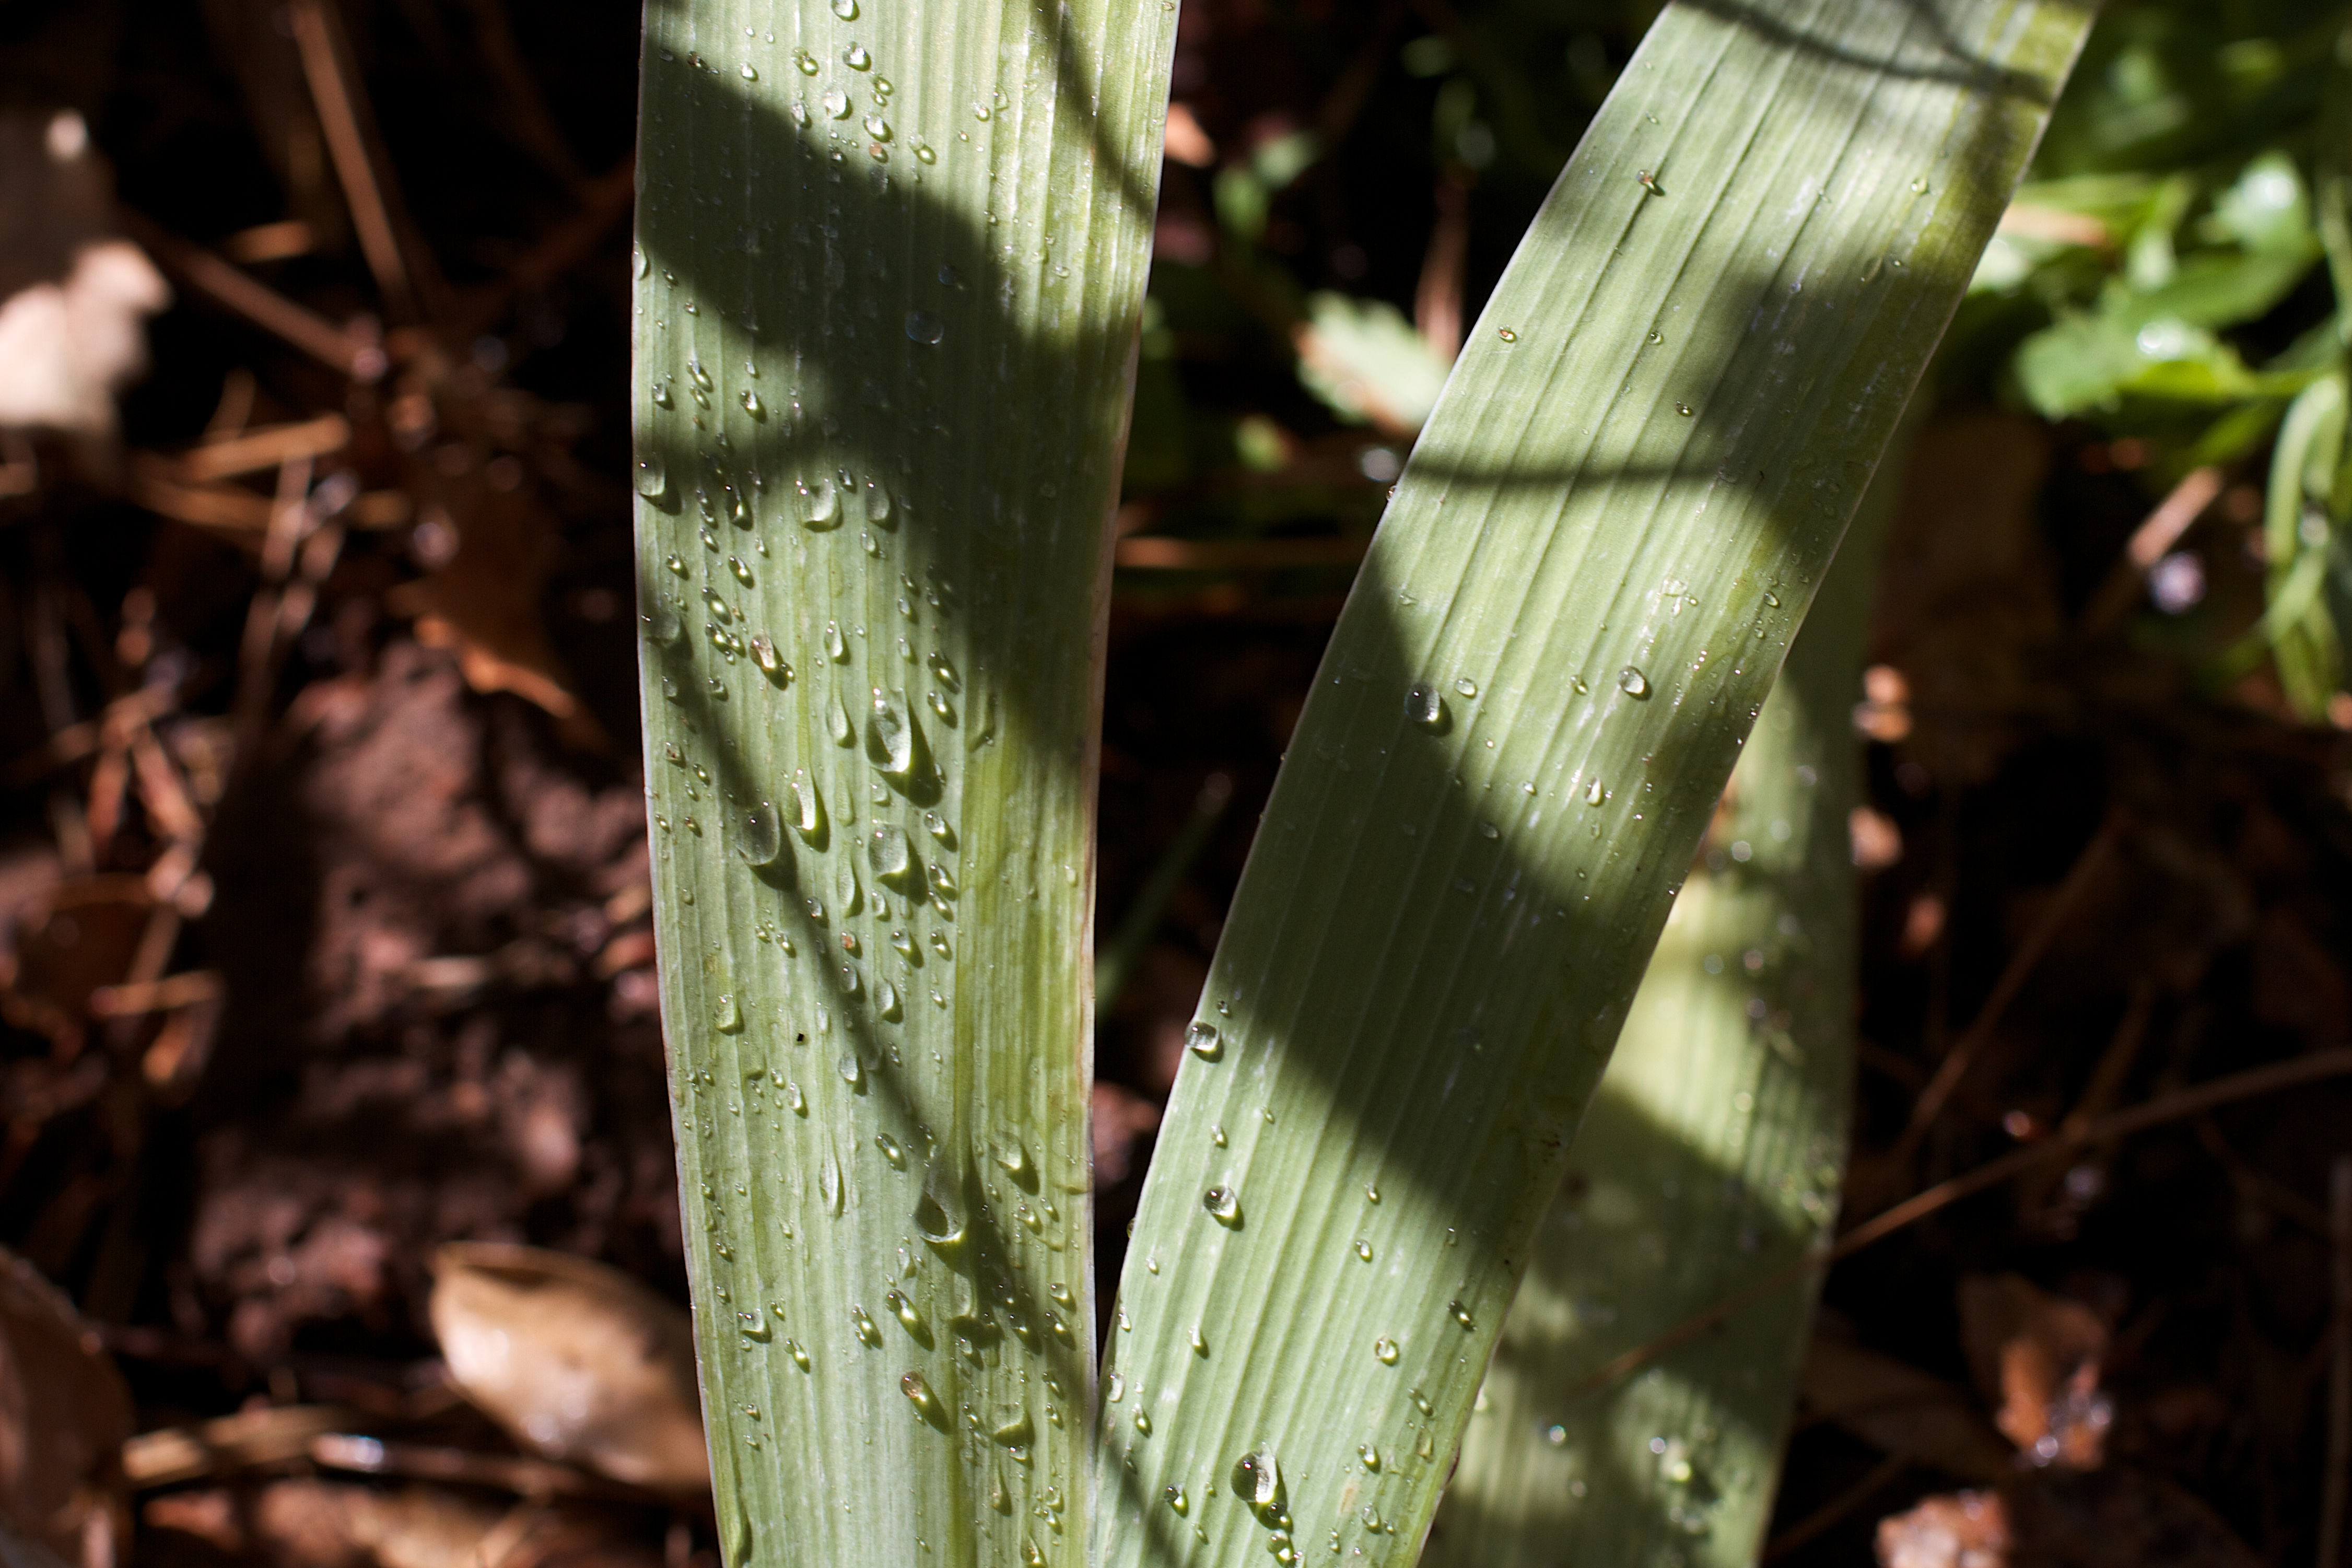
tree, nature, forest, branch, plant, leaf, flower, spring, green, botany, flora, fauna, close up, macro photography, plant stem